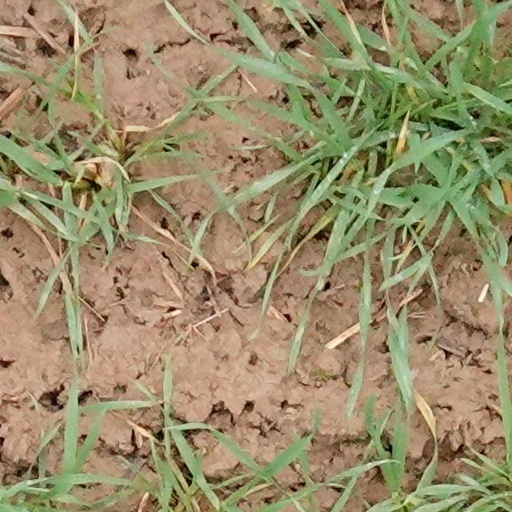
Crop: wheat